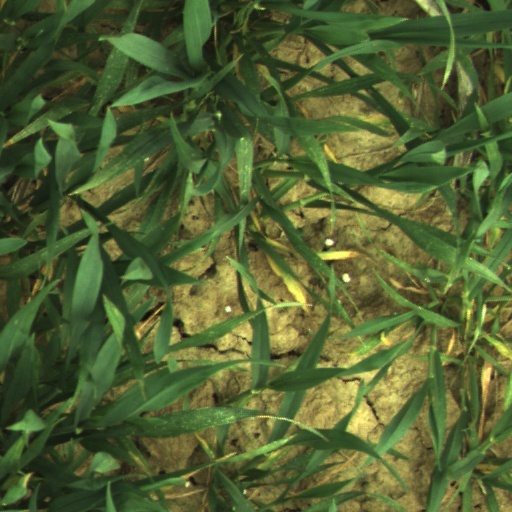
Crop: wheat